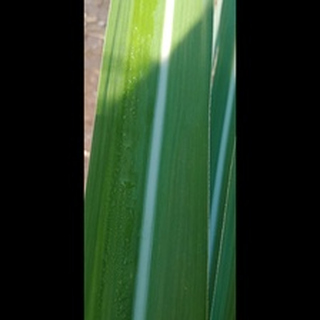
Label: healthy_sugarcane